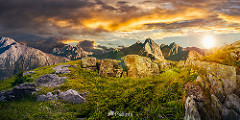
Flower: dandelion